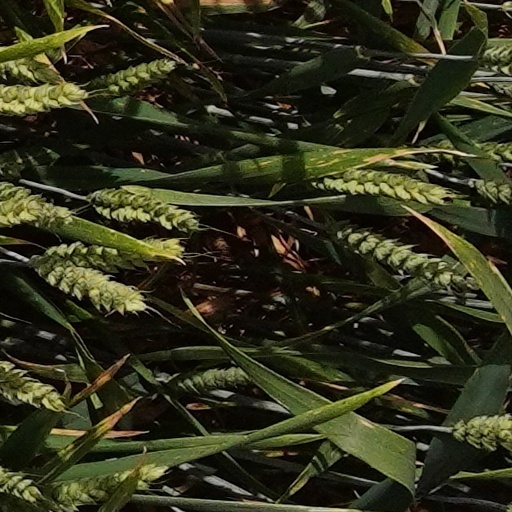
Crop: wheat